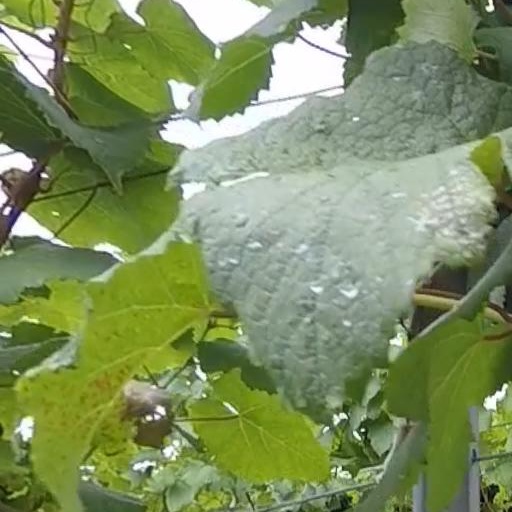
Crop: grape